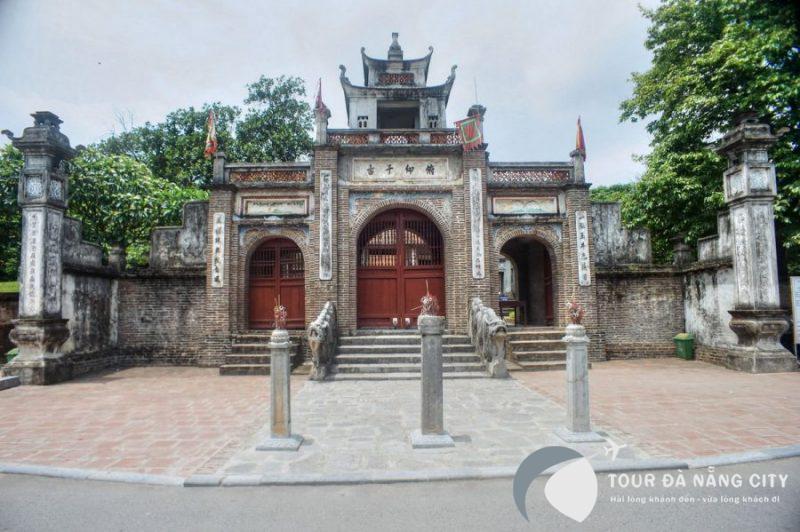
đây là hình ảnh xuất hiện ở trước một khu di tích